Carlos Boozer

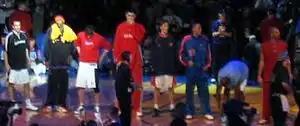
Boozer ("first from right") standing with the Sophomores team during the 2004 Rookie Challenge game

After the 2003–04 season, the Cavaliers had the option of allowing him to become a restricted free agent, or keeping him under contract for one more year at a $695,000 salary. The Cavaliers claimed to have reached an understanding with Boozer and his agent on a deal for approximately $39 million over six years, which he would have signed if they let him out of his current deal.